Dog aggression

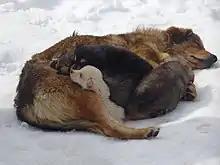
Maternal aggression is displayed by mothers that are protecting their offspring. Maternal aggression decreases as their offspring grow up and they are able to defend themselves.

Maternal aggression is displayed by mothers when they are approached and particularly when their offspring are young. This type of aggression is linked to pain such as in cases of mastitis. Oxytocin plays an important role in the early bonding between the mother and her offspring. Dogs with maternal aggressiveness are protective of their offspring and nest. The change in hormone is linked to lactation, and the mothers can change the dogs' perception and assessment . Maternal aggression may lead to bites or other attacks. Maternal aggressiveness affects the growth and socialization of puppies. Furthermore, this type of aggression may stem from unstable social environments. Maternal dogs are very protective of their puppies and their aggressive tendencies decreases as their offspring grow up and they are able to defend themselves.